1907–08 New Zealand rugby tour of Australia and Great Britain

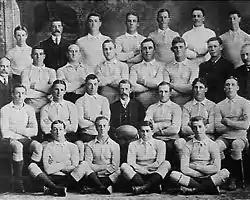
The New South Wales team who played the All Golds in Sydney

The second game, a mid-week game, was held in front of a crowd of approximately 3,000. The All Blacks, who had made several changes, defeated the "All Blues" 19–5.